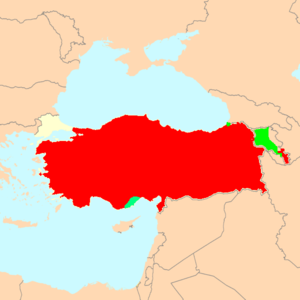
La liste des espèces d'animaux disparus d'Europe comptabilise les animaux éteints, réintroduits et disparus localement d'Europe du Pliocène à l'Holocène.